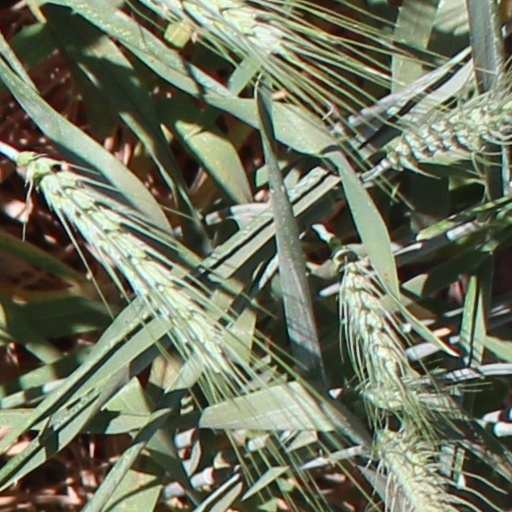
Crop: wheat